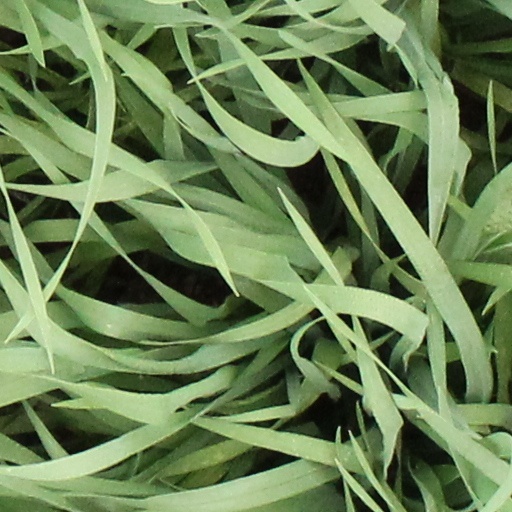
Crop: wheat